Ron Butlin (ice hockey)

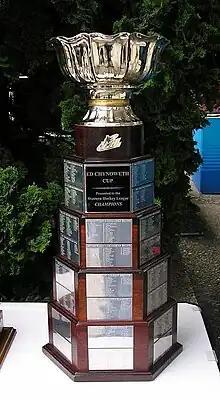
Photo of trophy

Butlin claimed that the WCHL was now a $1-million operation and that attendance figures had grown from 429,000 during the 1968–69 season to 530,000 during the 1969–70 season. The league also added the Medicine Hat Tigers as an expansion team and welcomed the Regina Pats who transferred from the Saskatchewan Junior Hockey League. He explained that the upcoming WCHL expansion draft was designed that new teams would be competitive in their first year, and allowed established teams to protect only six players before drafting began.